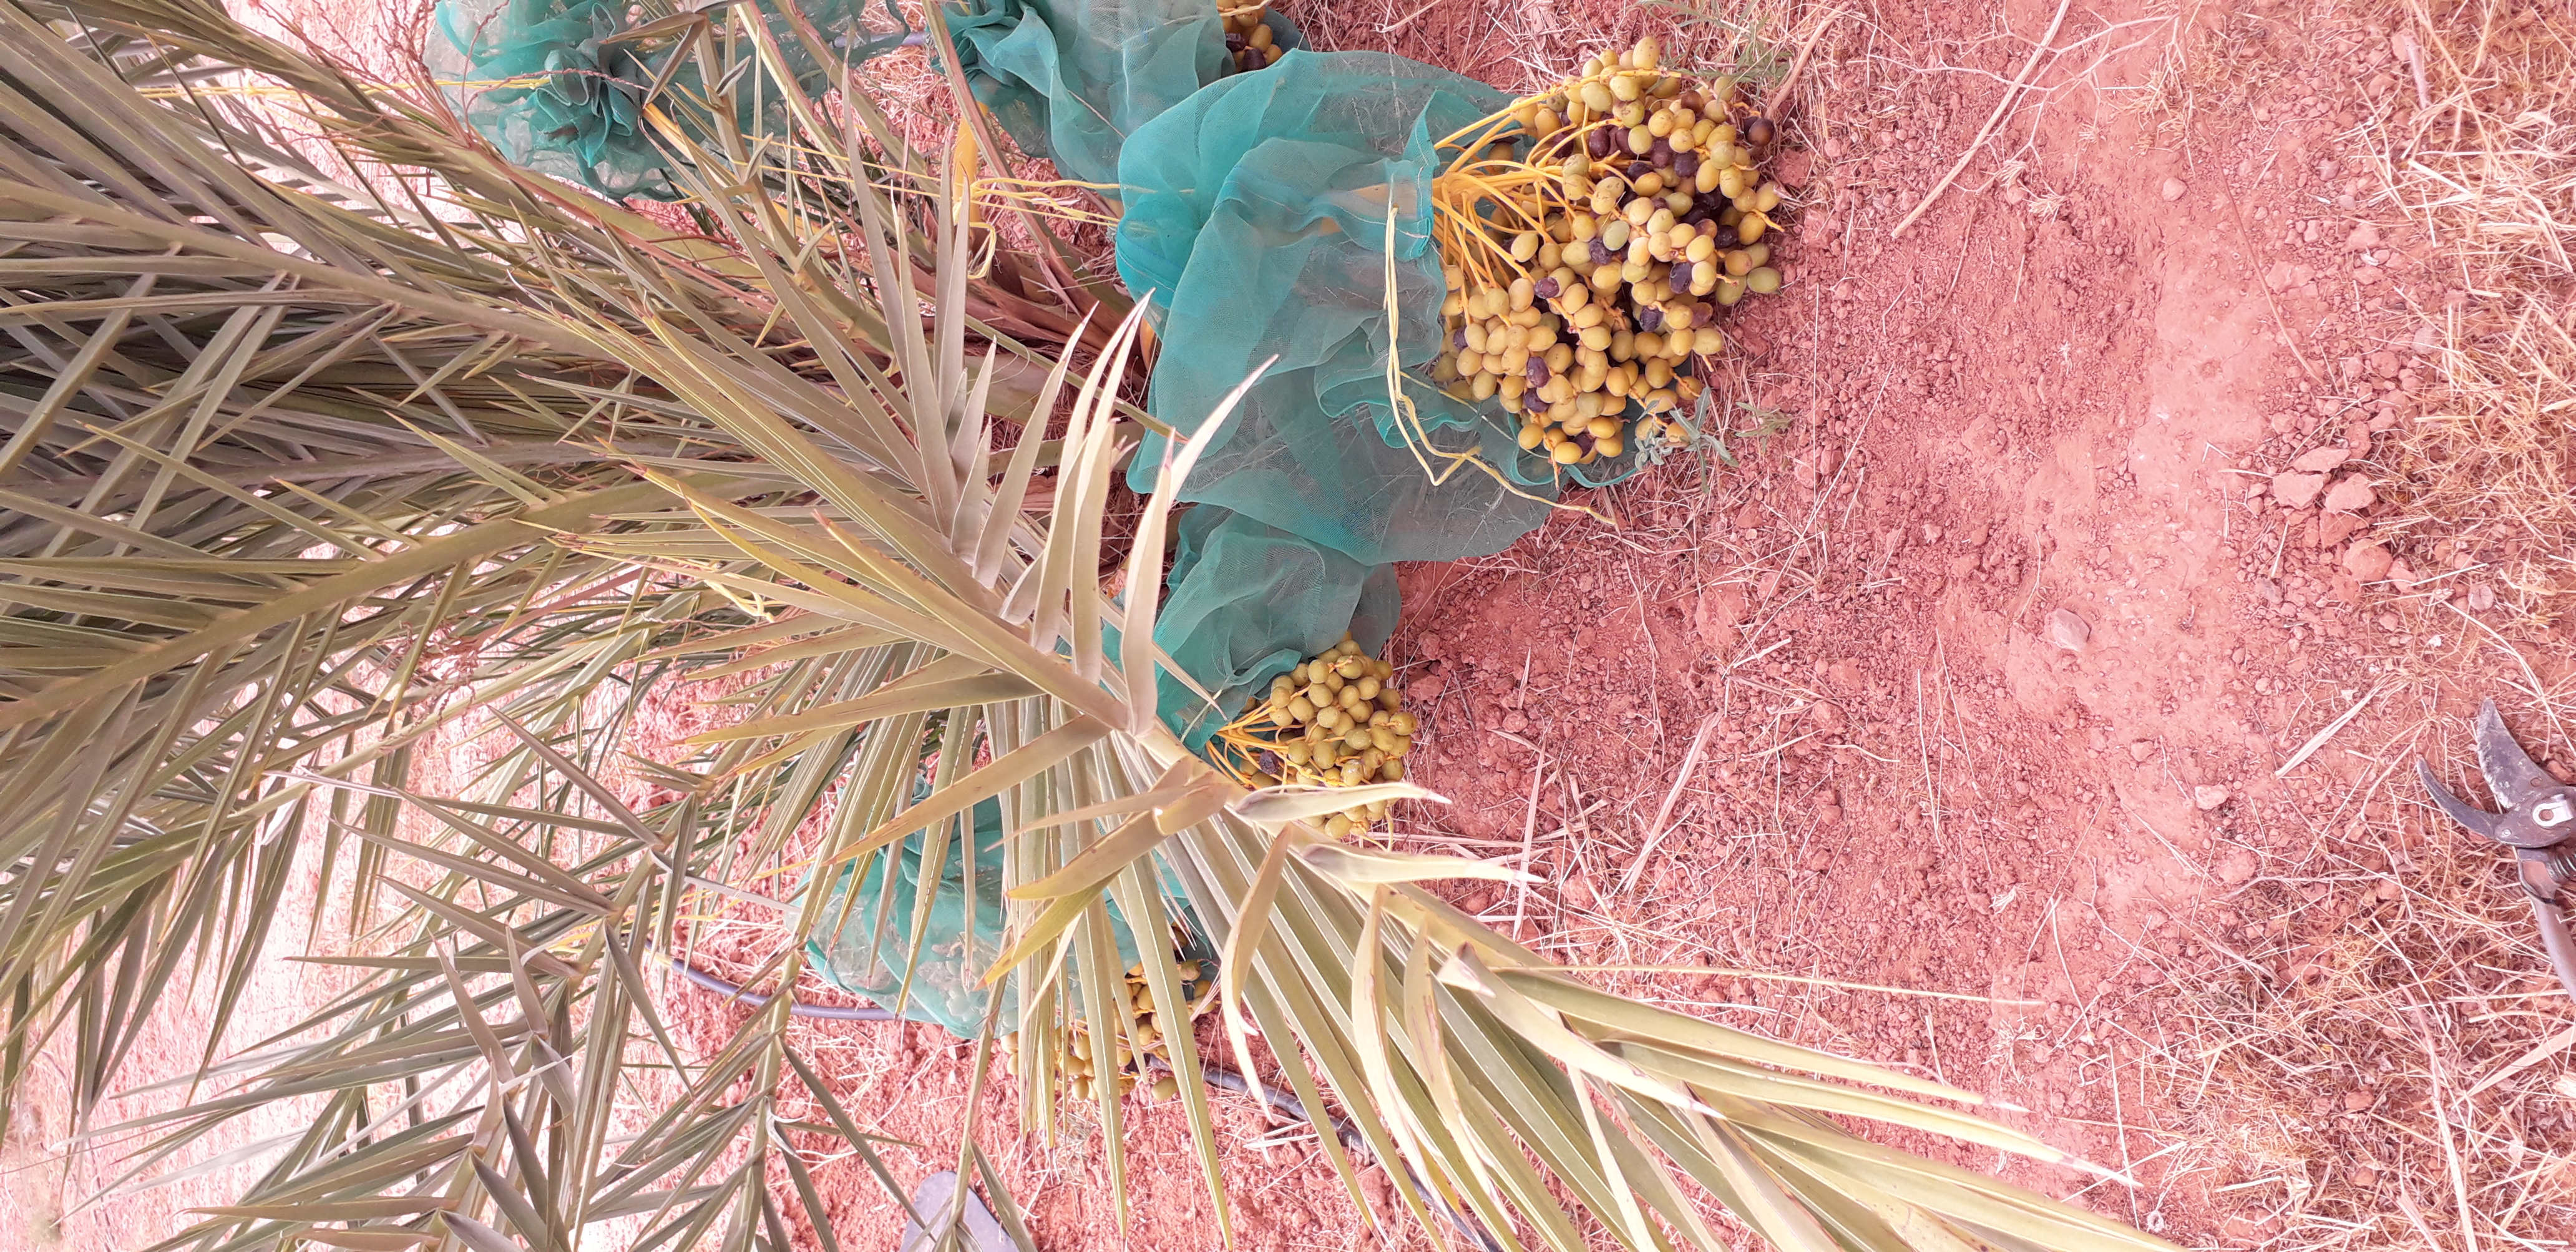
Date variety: kholt